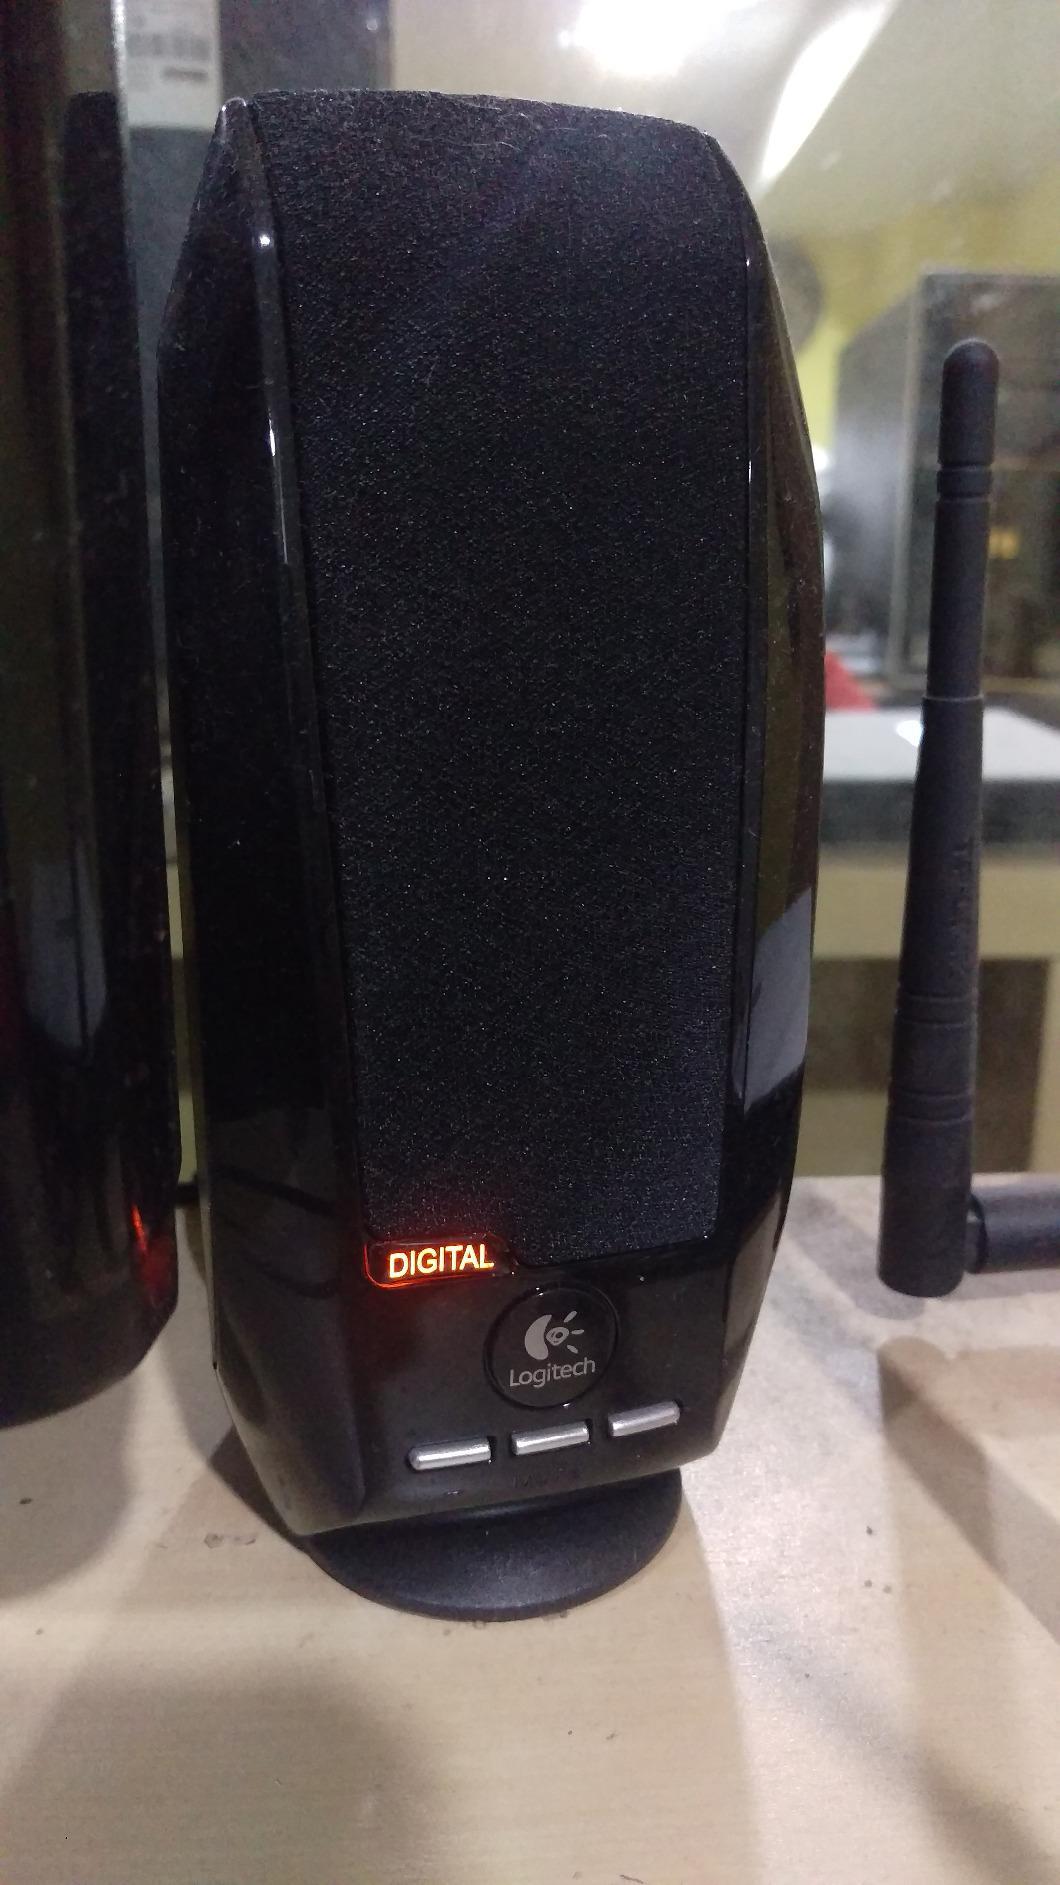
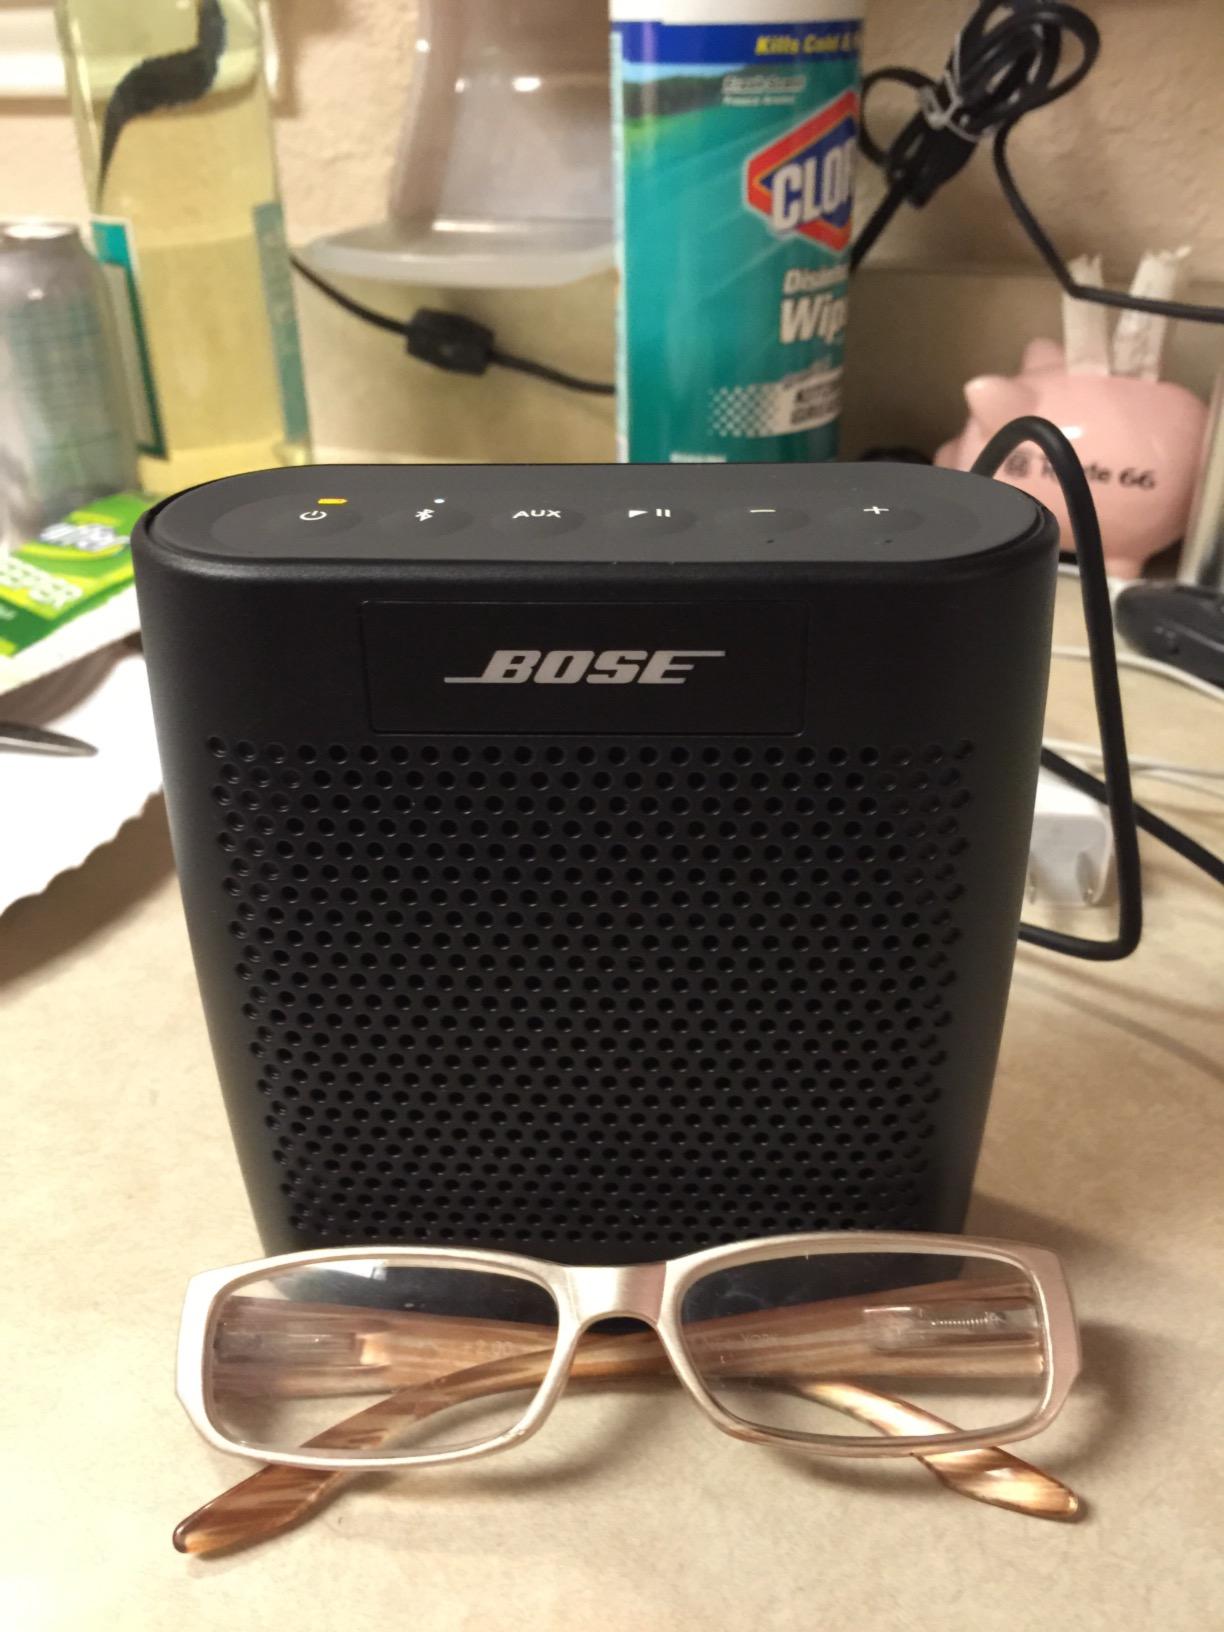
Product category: speaker
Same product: no